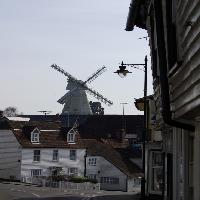
Weather: cloudy or overcast